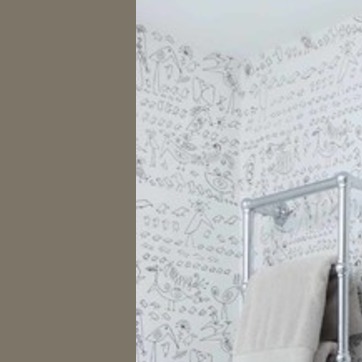
Material: wallpaper